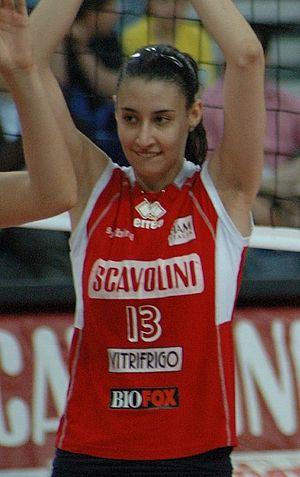
Sheilla Tavares de Castro, née le 1ᵉʳ juillet 1983 à Belo Horizonte, est une joueuse brésilienne de volley-ball évoluant au poste d'attaquante. Elle a totalisé 102 sélections en équipe du Brésil.
L'équipe du Brésil de volley-ball féminin est composée des meilleures joueuses brésiliennes sélectionnées par la Confédération Brésilienne de Volley-Ball. Elle est actuellement classée au 2ᵉ rang de la FIVB au 23 janvier 2013.